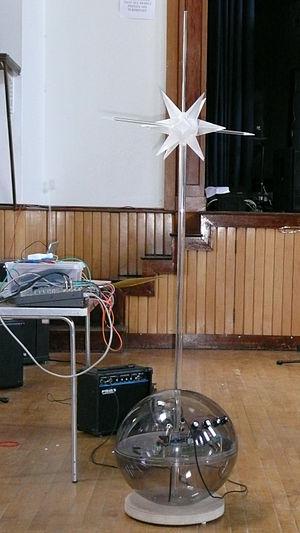
La Croix sonore est un instrument de musique électronique, inventé par Nikolai Obukhov, puis construit et perfectionné par Michel Billaudot et Pierre Dauvillier. Il est similaire au thérémine.